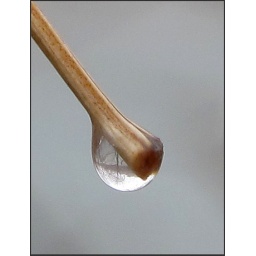
a water drophanging by a twig(nature's thread)captures a tree